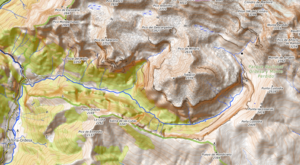
carte réalisée sur umap This map was created from OpenStreetMap project data, collected by the community. This map may be incomplete, and may contain errors. Don't rely solely on it for navigation.
La vallée d'Ordesa, dite aussi canyon d'Ordesa, canyon d'Arazas, ou encore Valle de Araza, est une vallée glaciaire des Pyrénées espagnoles dans la comarque de Sobrarbe en la province de Huesca, communauté autonome d'Aragon.